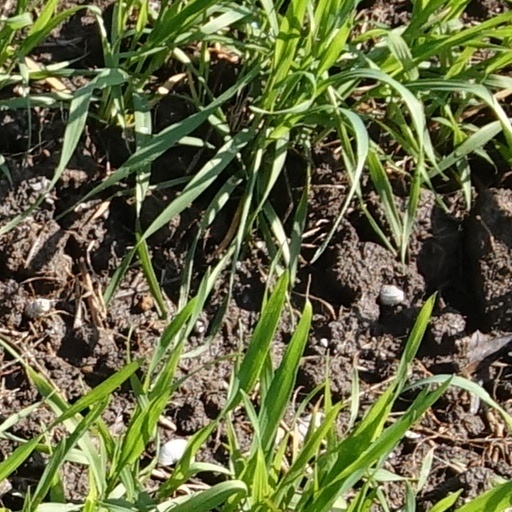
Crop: wheat